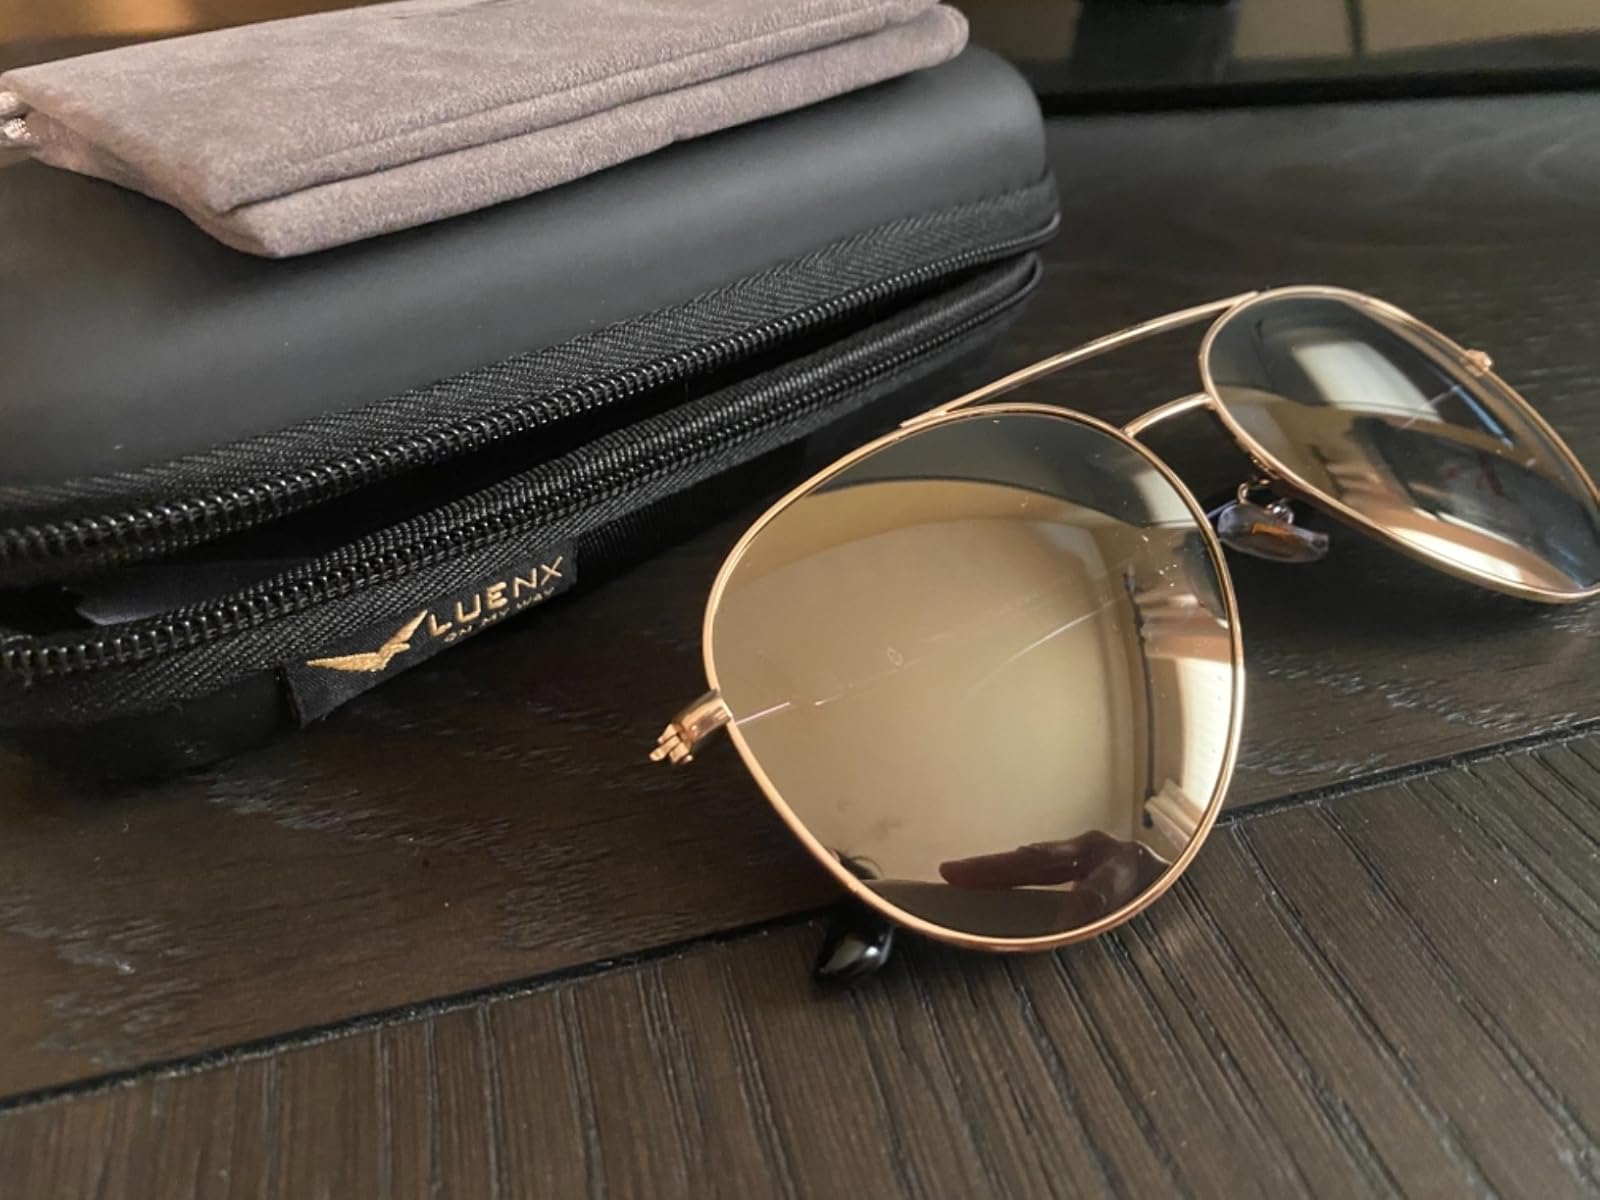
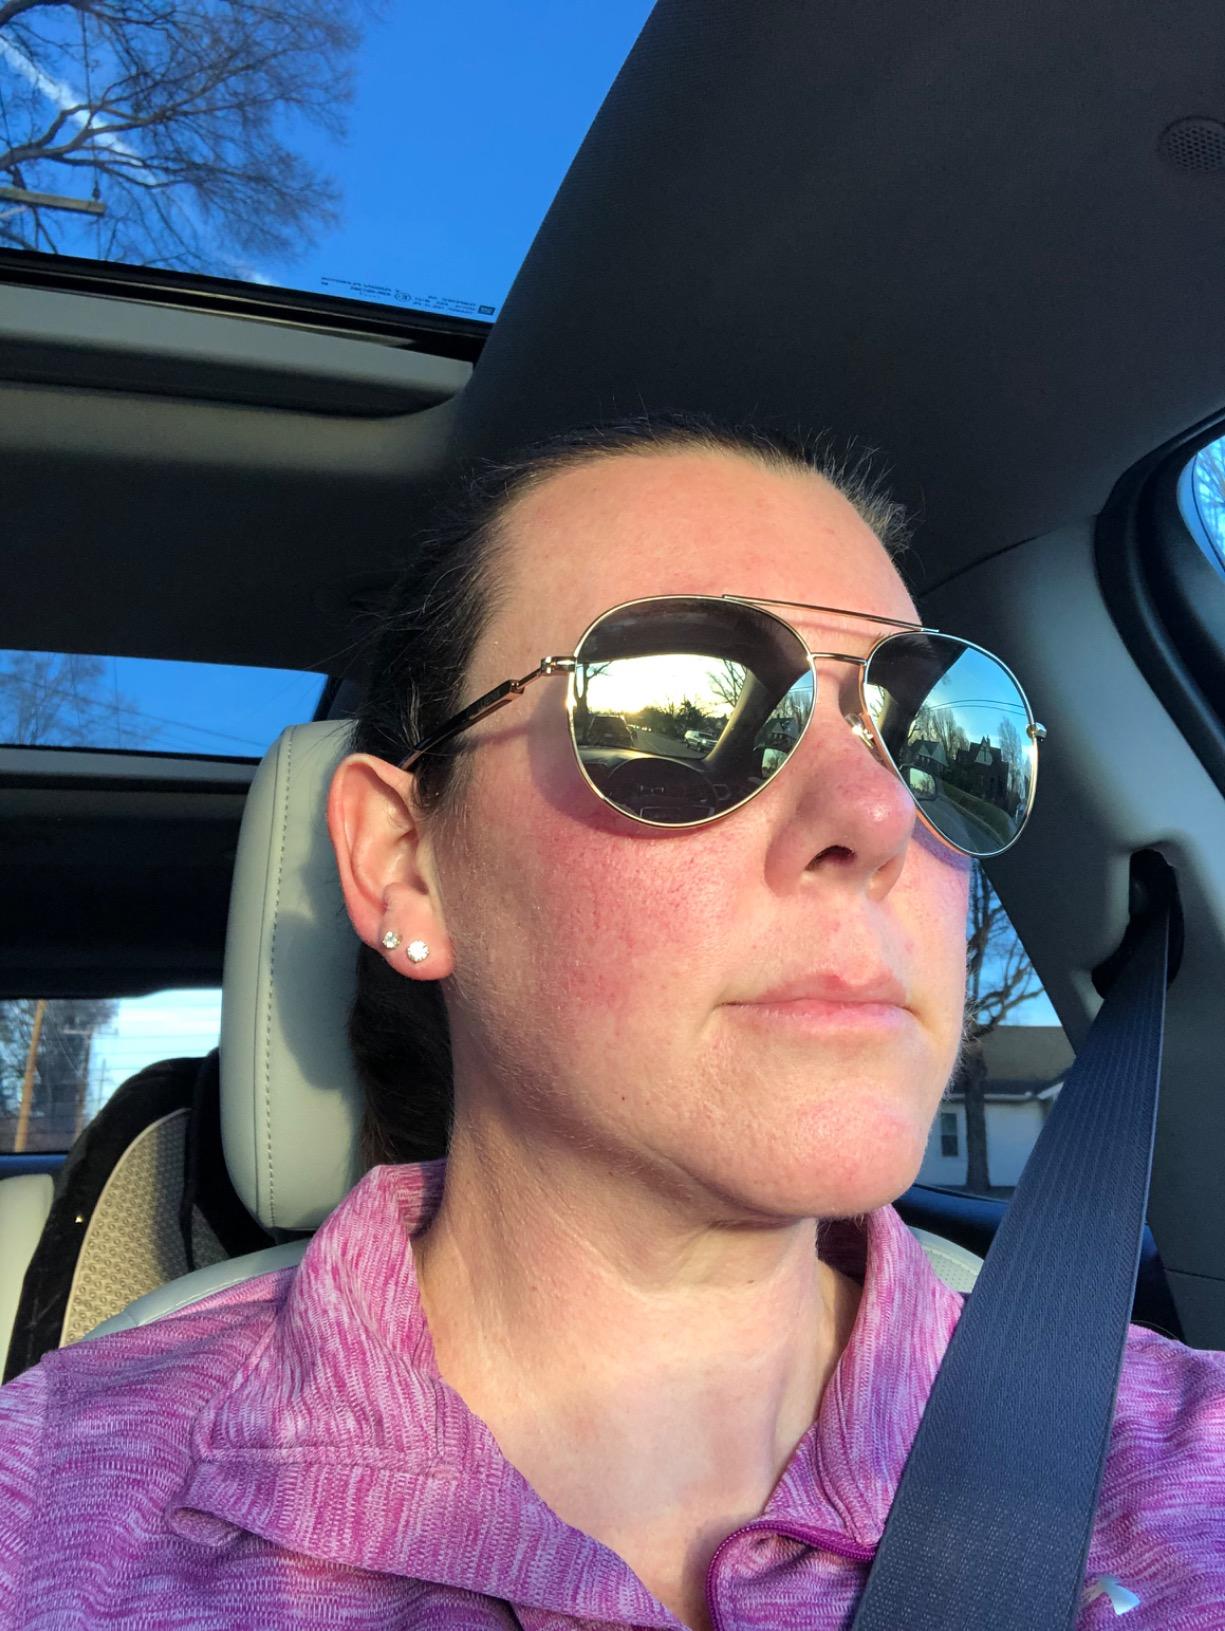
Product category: accessories_sunglasses
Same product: yes